Davenport Blues

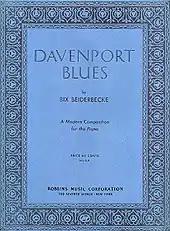
1927 sheet music cover, "Davenport Blues", Robbins Music, New York.

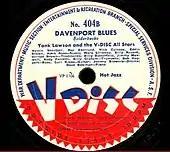
"Davenport Blues" as V Disc 404B by Yank Lawson and the V-Disc All Stars, VP 1106, Hot Jazz, 1945.

Davenport Blues is a 1925 jazz composition written and recorded by Bix Beiderbecke and released as a Gennett 78. The song has become a jazz and pop standard.